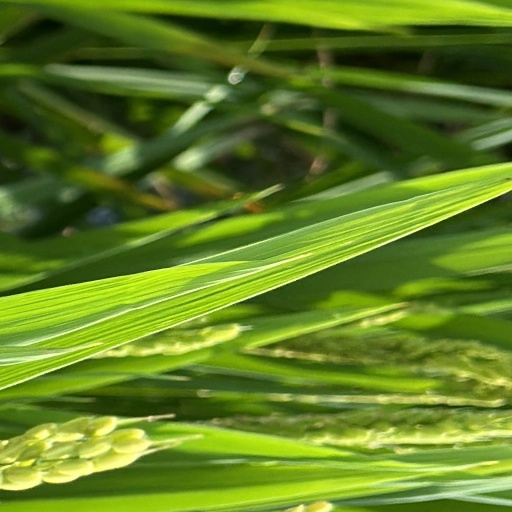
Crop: rice